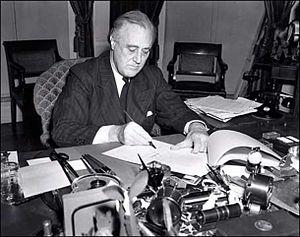
Cet article offre une vision chronologique du déroulement de la bataille de l'Atlantique durant la Seconde Guerre mondiale, en présentant les événements les plus importants ou les plus signifiants. Pour plus de détails, le lecteur est prié de se reporter aux ouvrages cités en Bibliographie.
Le blocus de l'Allemagne, aussi connu sous la dénomination de « guerre économique », est un aspect de la Seconde Guerre mondiale, réalisé par le Royaume-Uni, la France et, plus tard, les États-Unis afin de réduire les approvisionnements nécessaires à l’Allemagne pour soutenir son effort de guerre. Bien que principalement constitué d'un blocus naval, la guerre économique, qui faisait partie de la plus large bataille de l'Atlantique a également inclus l'achat de matériel de guerre en provenance de pays neutres pour les empêcher de parvenir à l’ennemi ainsi que l'utilisation généralisée du bombardement stratégique.